Silvio Laureano

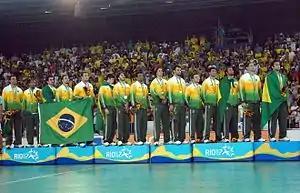
On the podium after winning gold at the 2007 Pan American Games

Silvio Laureano (born 19 April 1981) is a Brazilian handball player who competed in the 2008 Summer Olympics.